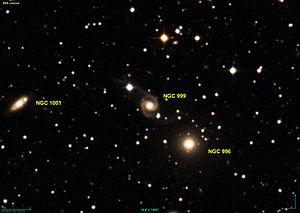
Image créée à l'aide du logiciel Aladin Sky Atlas du Centre de Données astronomiques de Strasbourg et des données de DSS (Digitized Sky Survey).
NGC 999 est une galaxie spirale intermédiaire située dans la constellation d'Andromède à environ 196 millions d'années-lumière de la Voie lactée. Elle a été découverte par l'astronome français Édouard Stephan en 1871.